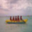
Label: ship